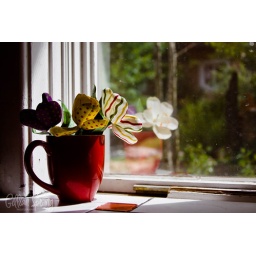
taken in a little coffee shop in vail, co. i loved these little colorful paper flowers